Château de Selles-sur-Cher

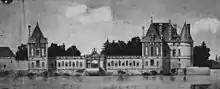
Sketch by Pierre Chauvallon during 1913 renovation

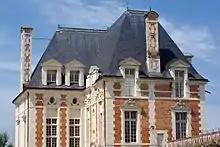
Château de Selles-sur-Cher

In the second half of the 16th century, the north and south pavilions and a south gatehouse were built, most likely for the de Trémouille family, lords of Selles. The pavilions, main entrance and interior of the 13th-century gatehouse were redesigned in 1612 for Philippe de Béthune, count of Selles, by architect Jacques Androuet II du Cerceau.